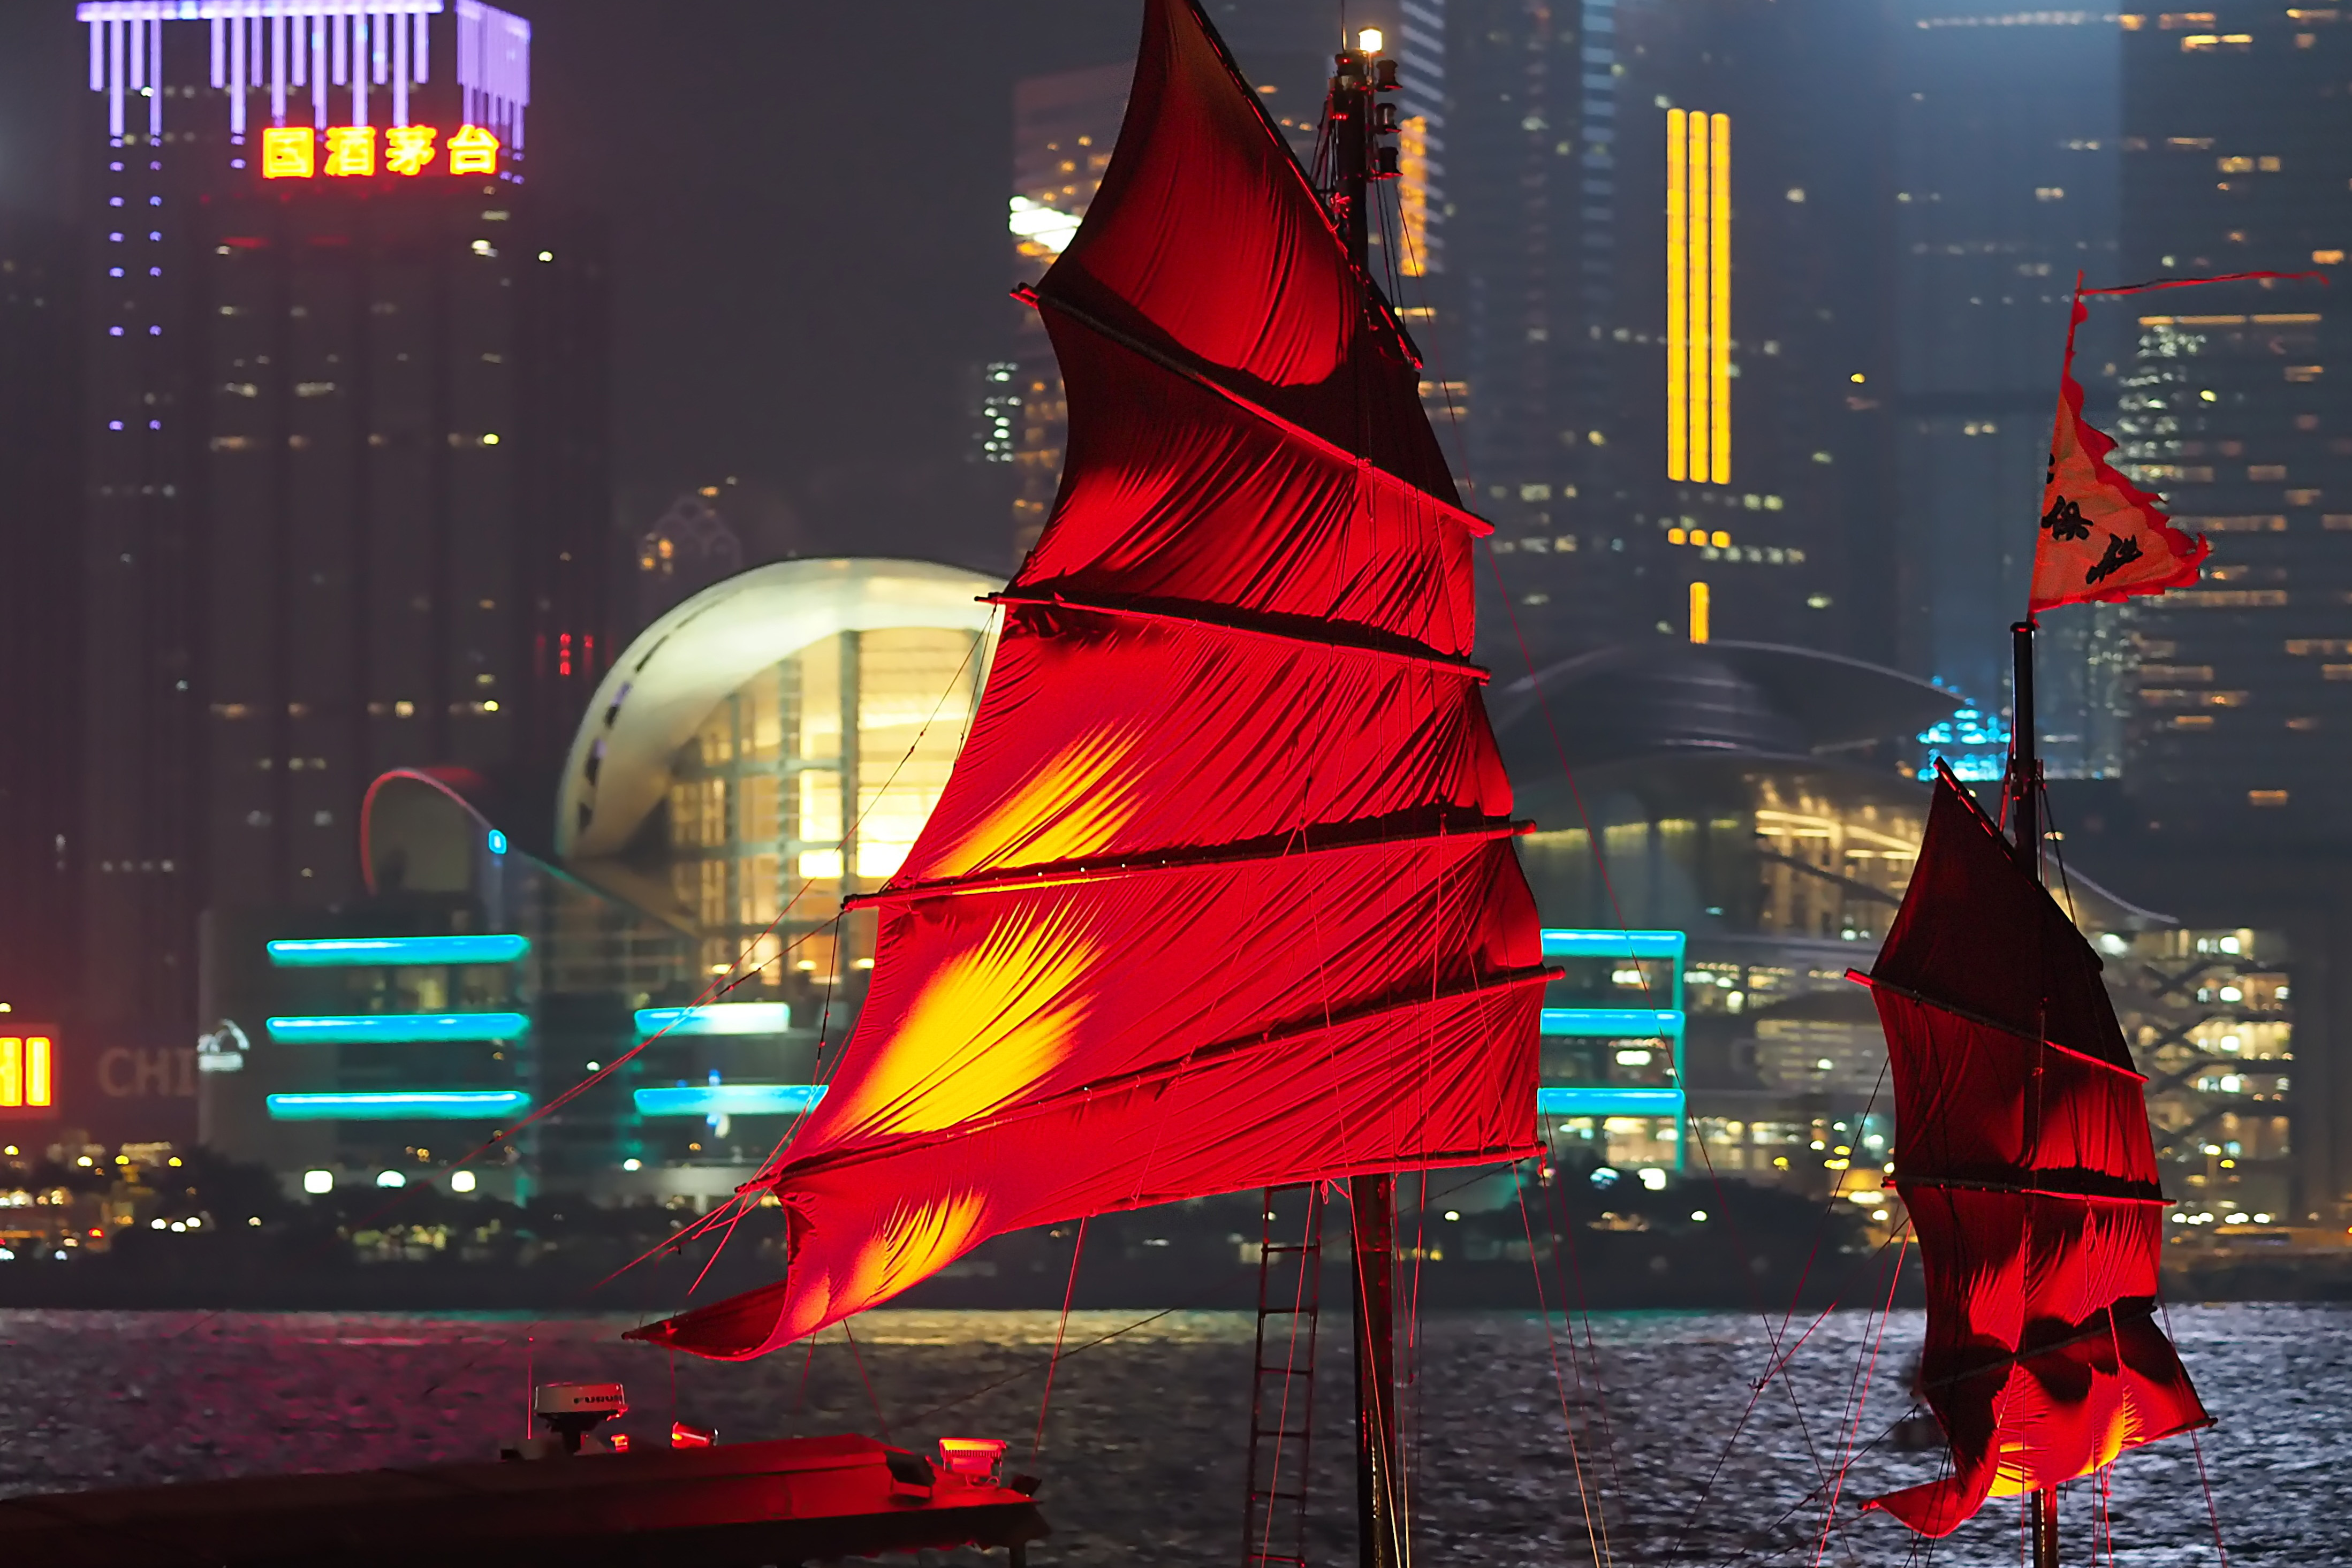
tree, metropolitan area, architecture, metropolis, skyscraper, city, vehicle, christmas decoration, interior design